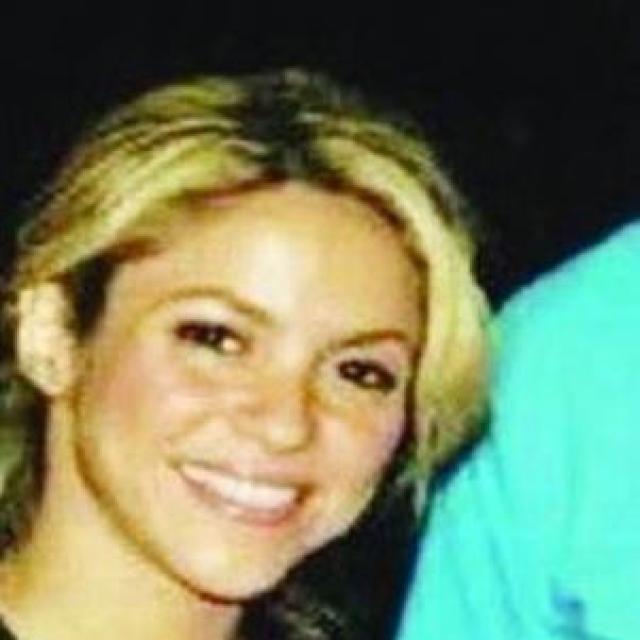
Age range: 21-44